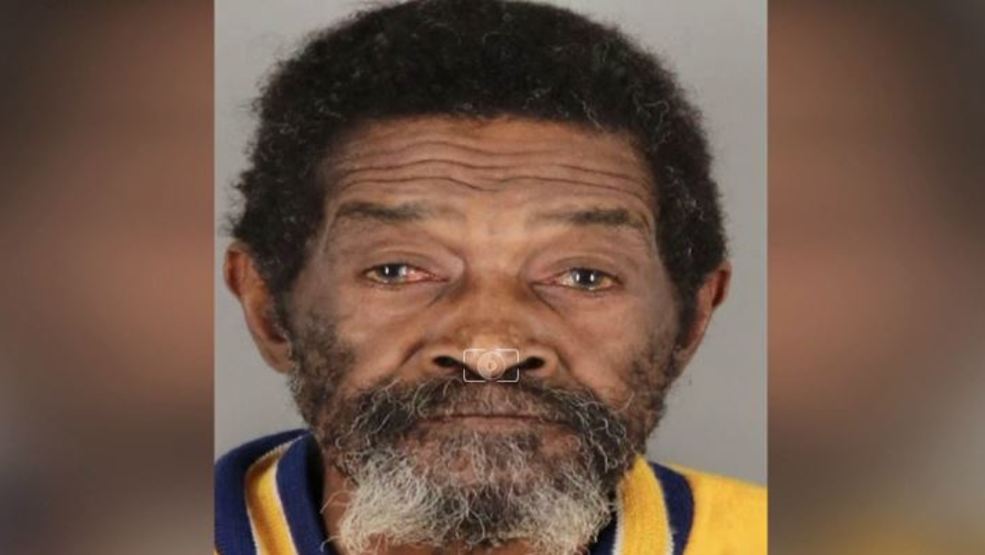
Gender: men